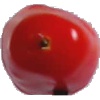
Label: Tomato 2